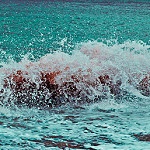
Label: sea